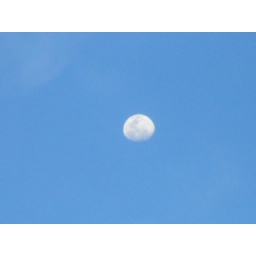
moon in the blue sky